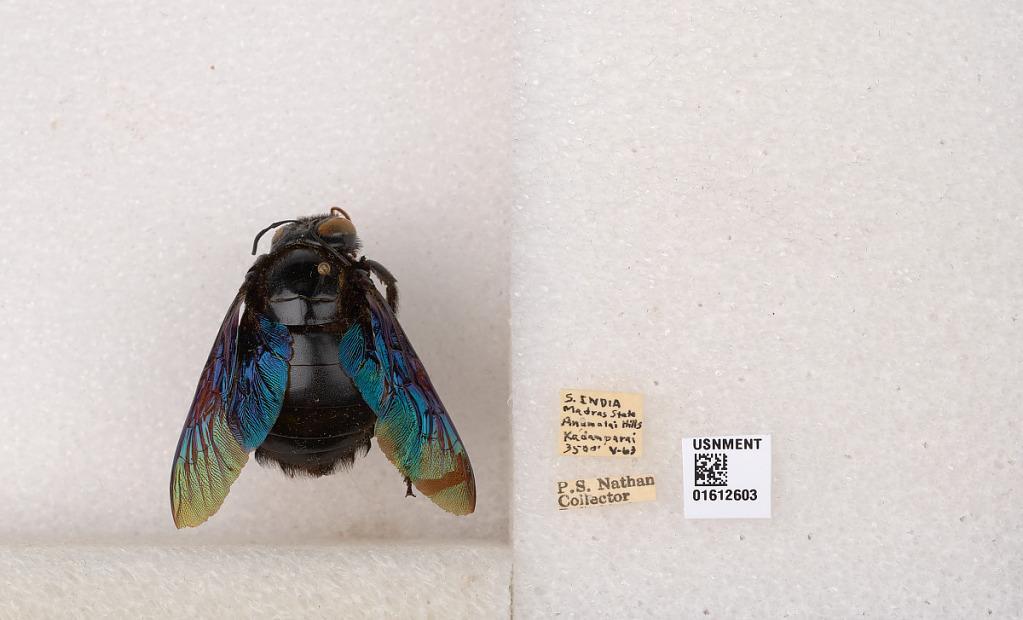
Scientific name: Xylocopa (Mesotrichia) tenuiscapa Westwood
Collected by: P. Nathan
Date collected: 1963-5-1
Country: India
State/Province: Tamil Nadu
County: Coimbatore
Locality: Anamalai Hills, Kadamparai